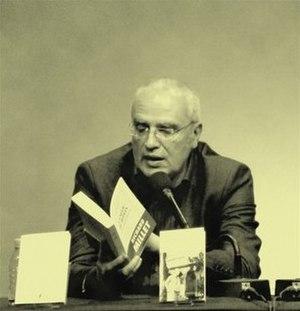
Richard Millet au Centre Georges Pompidou le 08 novembre 2010
Richard Millet, né le 29 mars 1953 à Viam, est un écrivain et éditeur français. Il est l'auteur de plus de quatre-vingts livres.